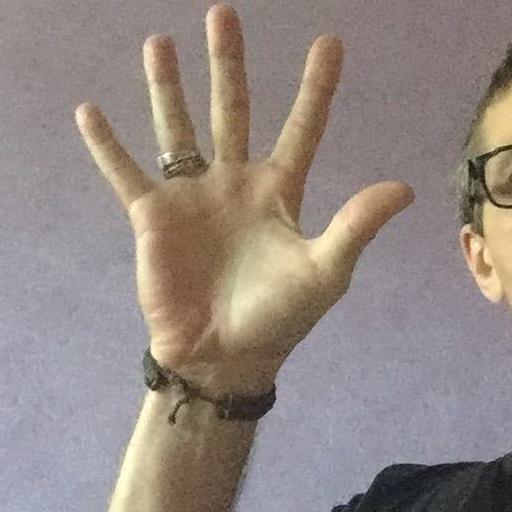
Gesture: palm